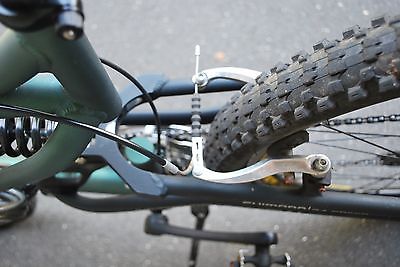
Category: bicycle